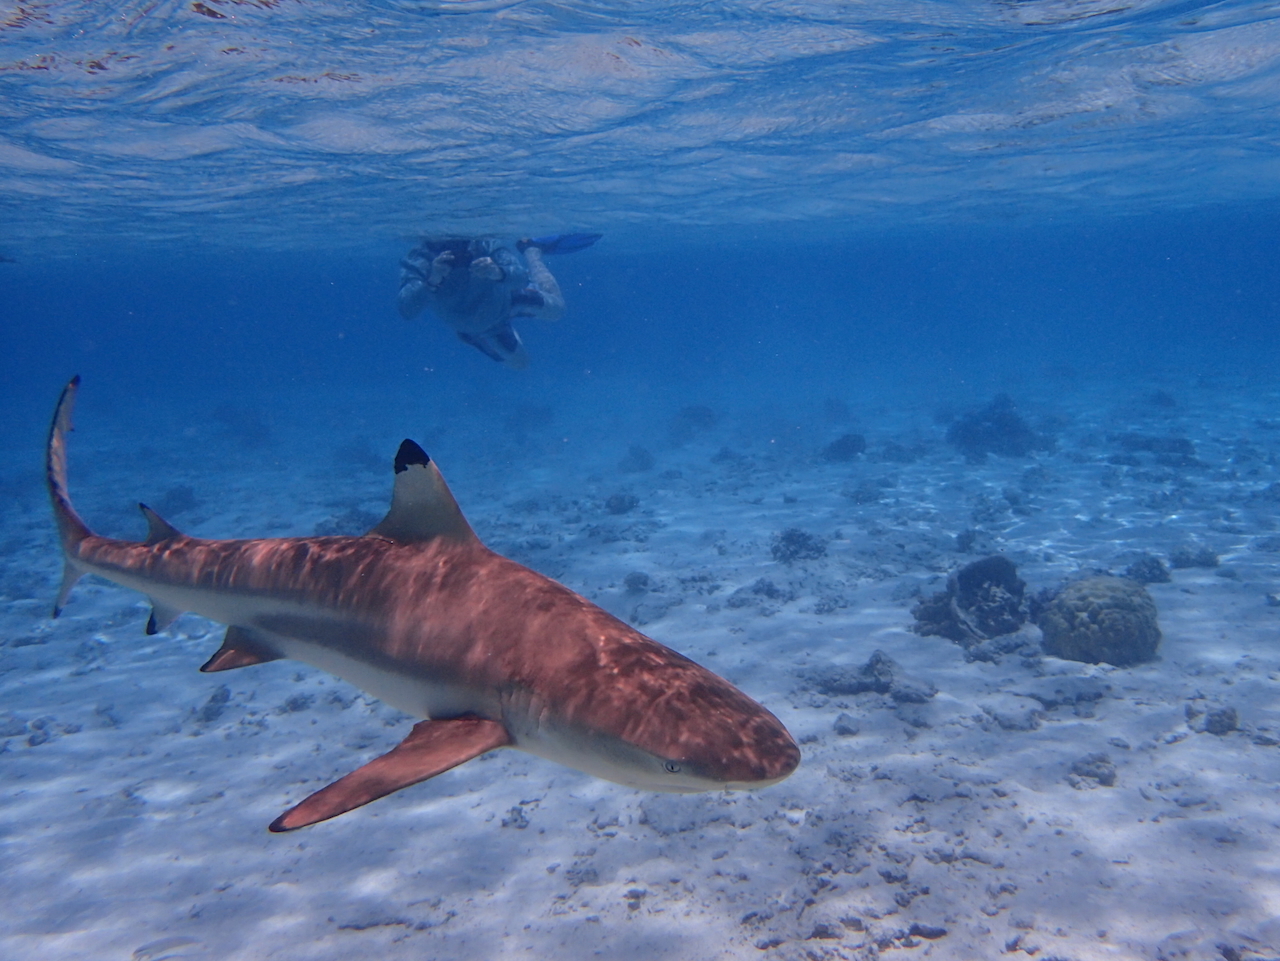
Carcharhinus melanopterus (Blacktip Reef Shark)